Montreal Hockey Club

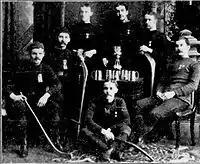

The Montreal Hockey Club of Montreal, Quebec, Canada was a senior-level men's amateur ice hockey club, organized in 1884. They were affiliated with the Montreal Amateur Athletic Association (MAAA) and used the MAAA 'winged wheel' logo. The team was the first to win the Stanley Cup, in 1893, and subsequently refused the cup over a dispute with the Montreal Amateur Athletic Association. The club is variously known as 'Montreals', 'Montreal AAA' and 'Winged wheel' in literature.